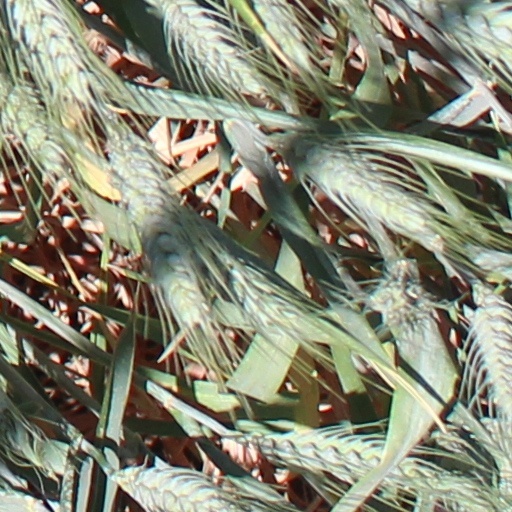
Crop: wheat